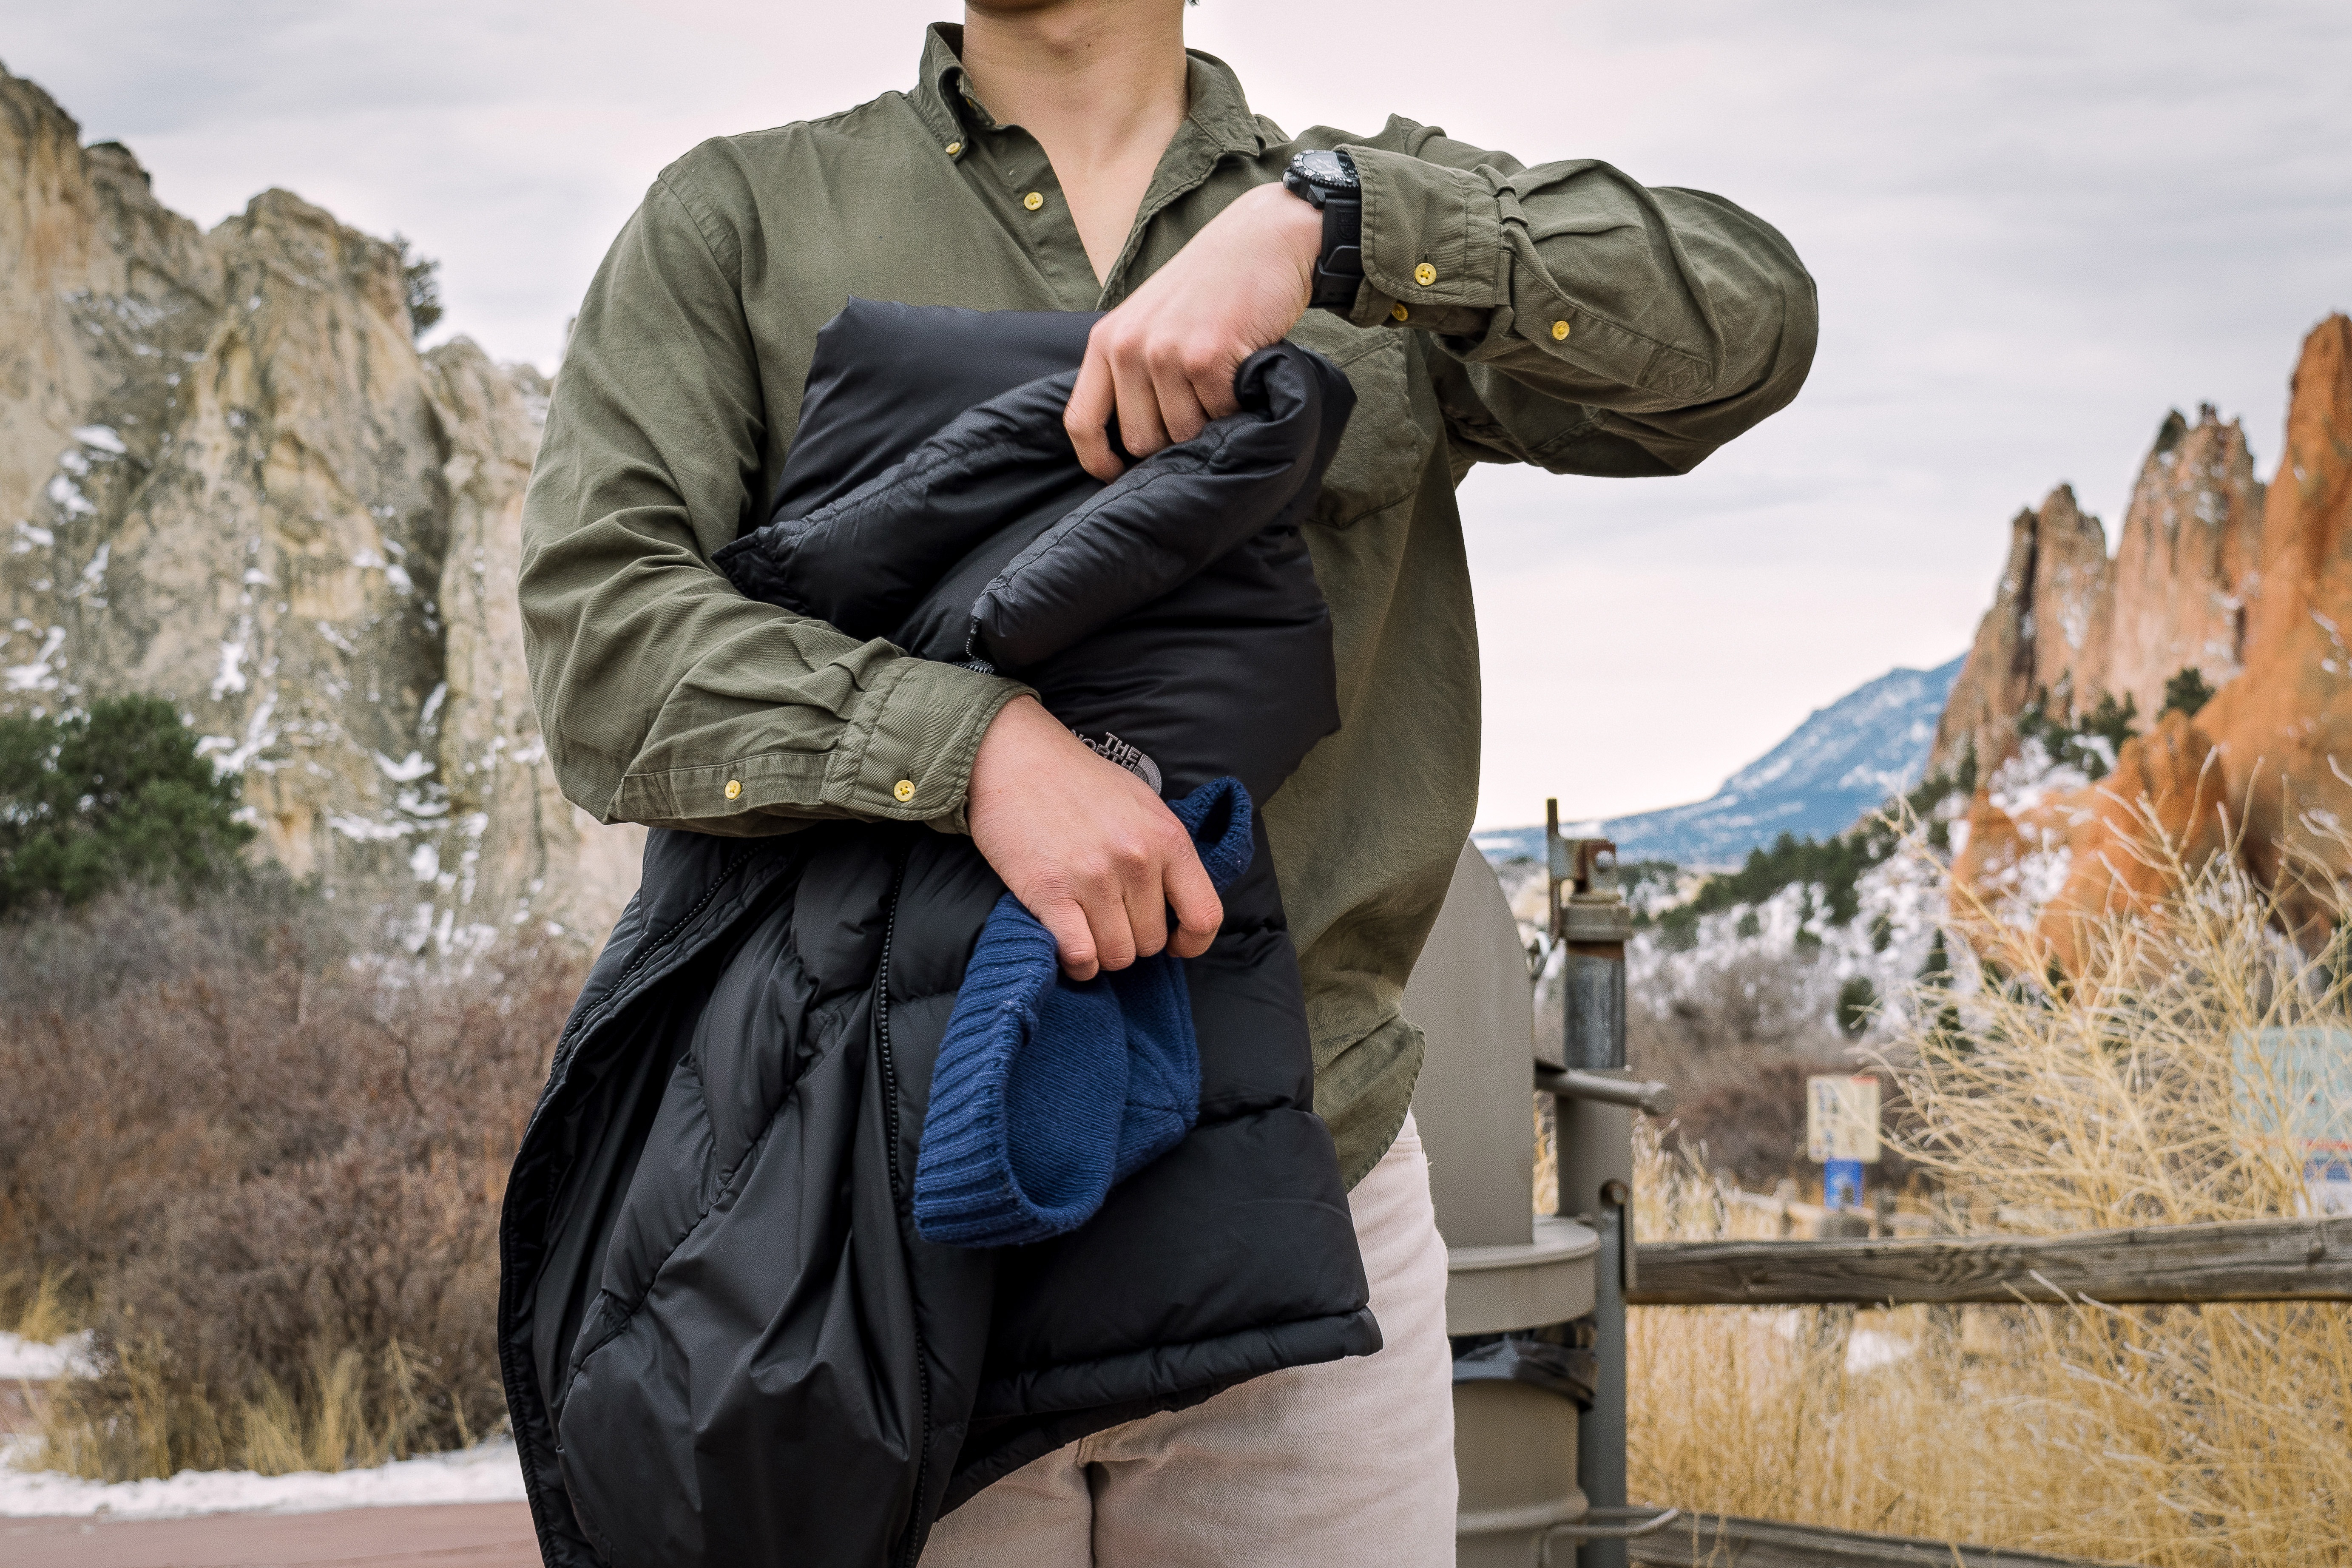
man, guy, coat, jacket, outdoors, mountains, interaction